Fatemeh Karamzadeh

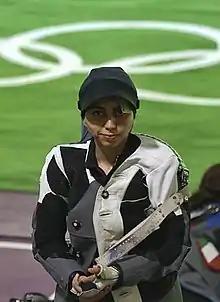
Fatemeh Karamzadeh at the 2020 Summer Olympics

Fatemeh Karamzadeh (born 26 November 1998) is an Iranian sport shooter, born in Khorramshahr but immigrated to Bushehr in childhood. She represented Iran at the 2020 Summer Olympics in Tokyo 2021, competing in women's 10 metre air rifle and in Women's 50 metre rifle three positions.